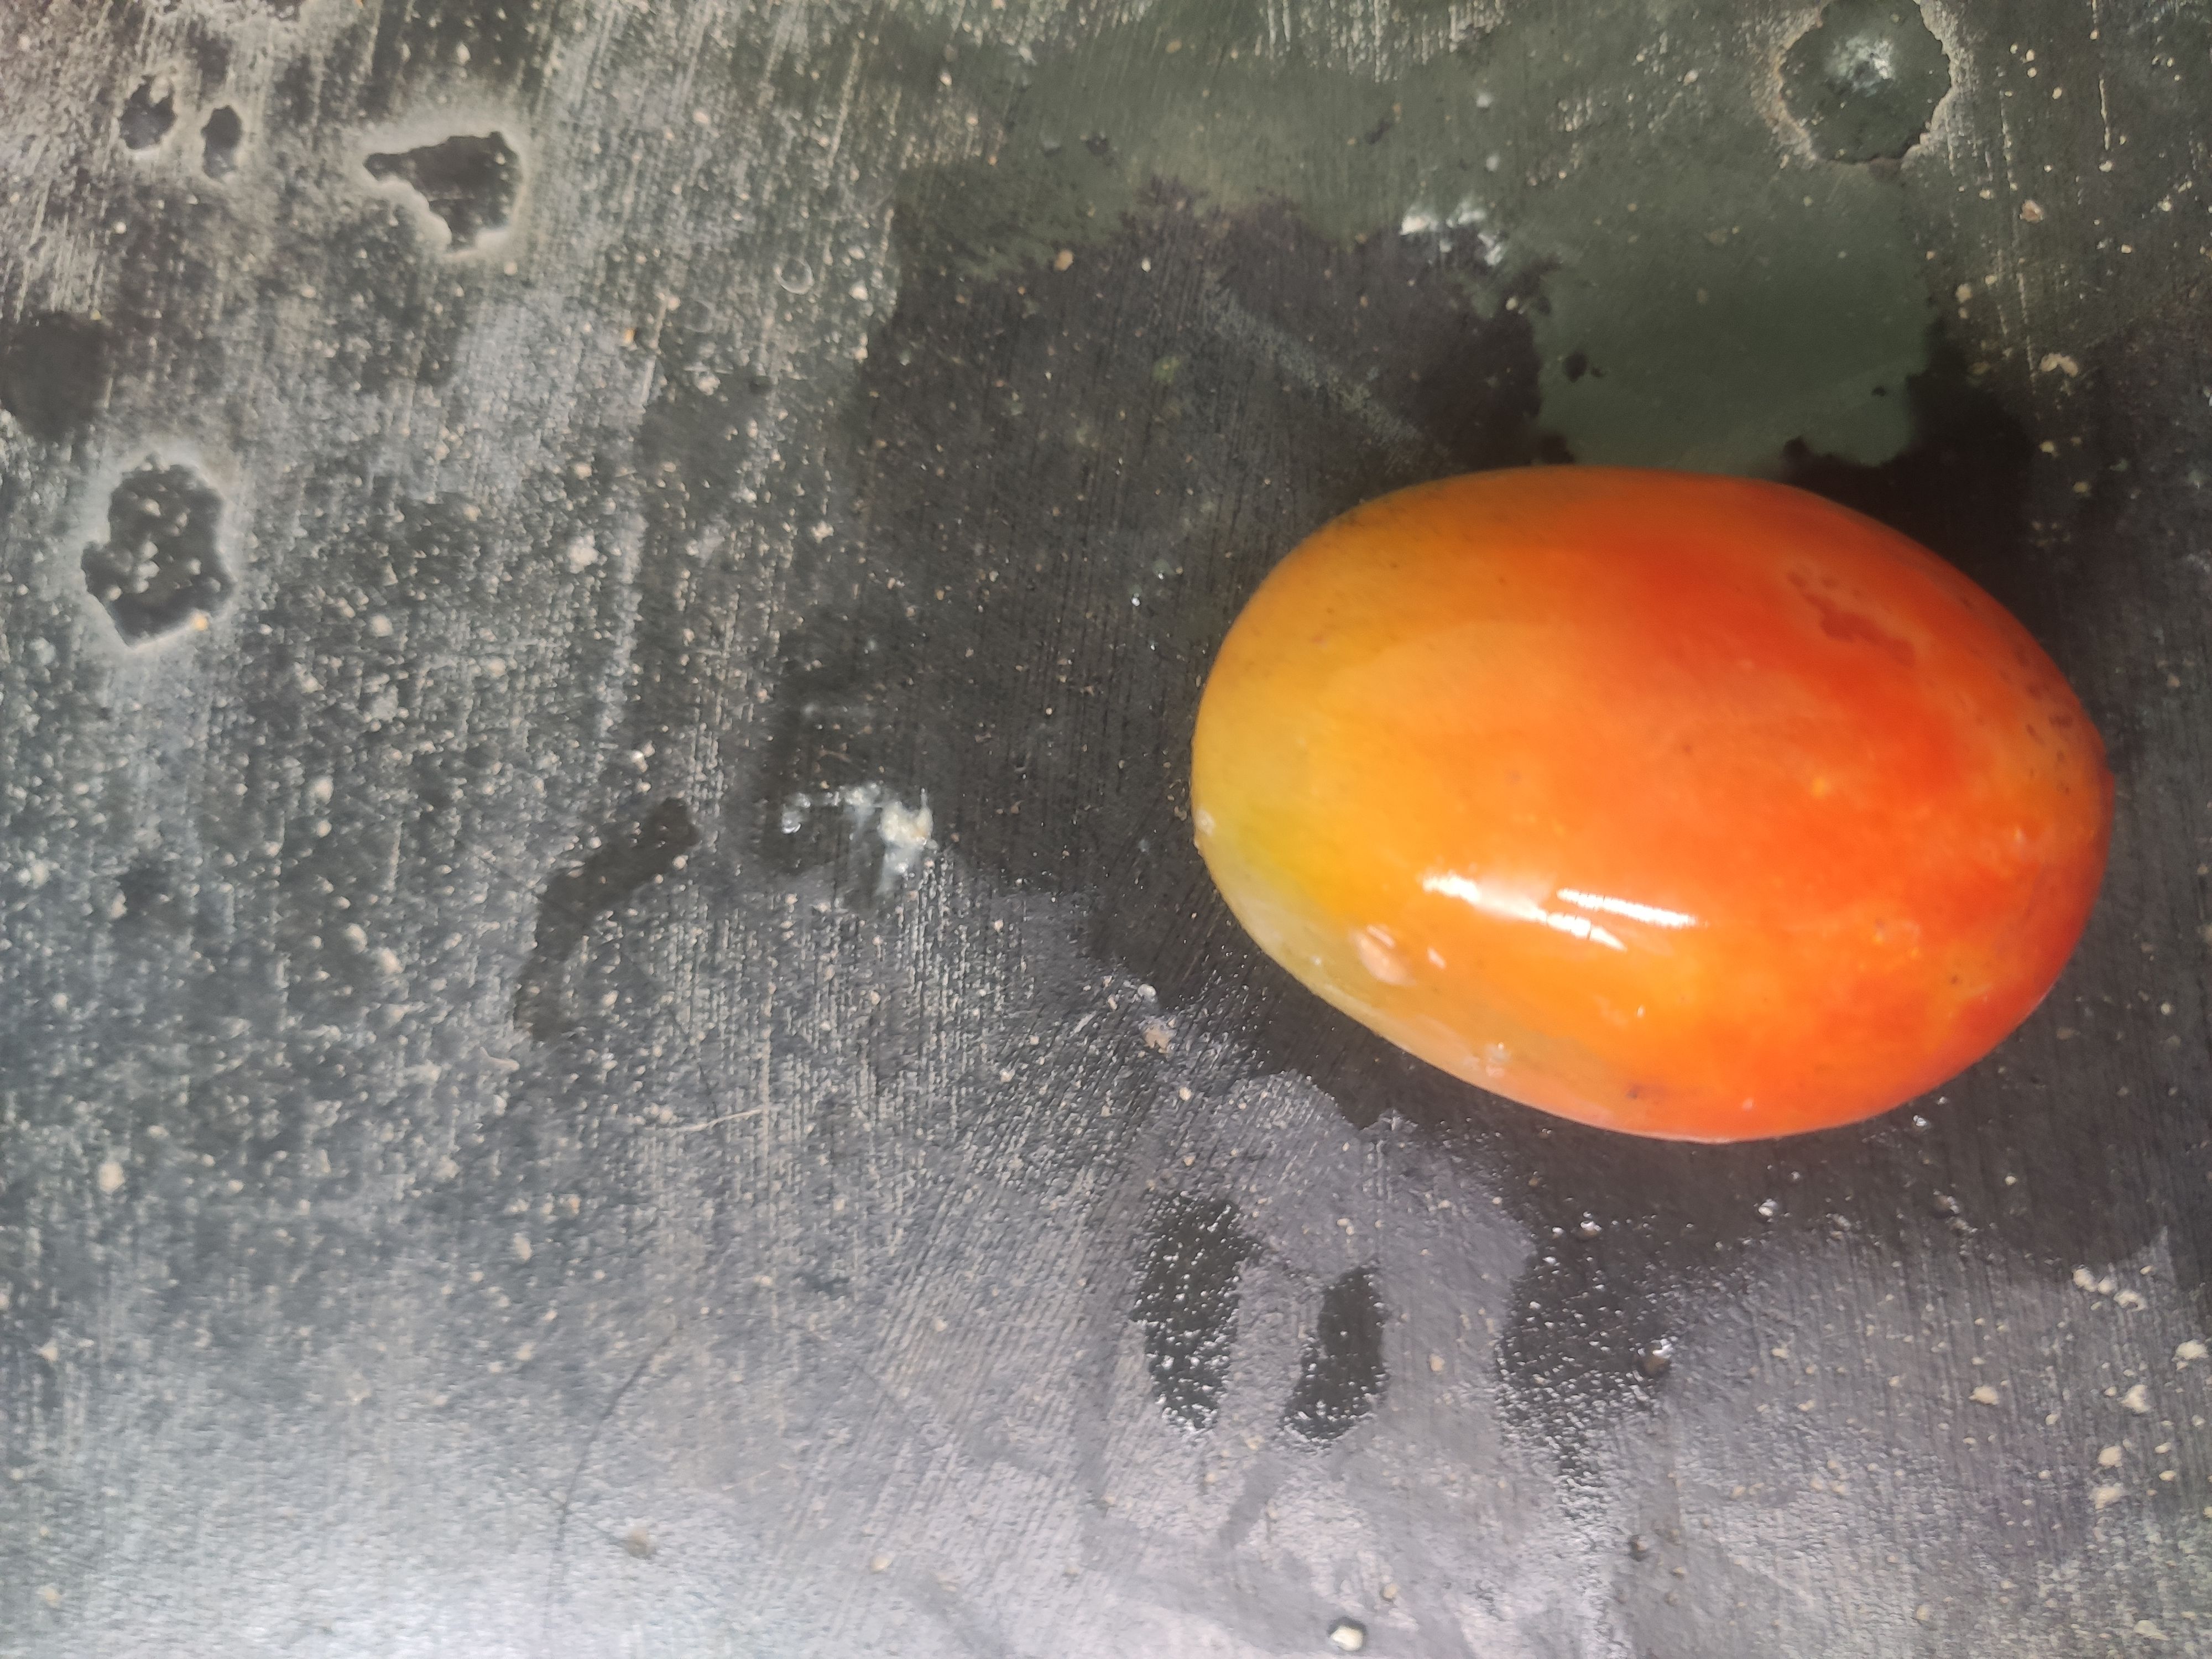
Fruit: tomatoes
Grade: 2nd-grade